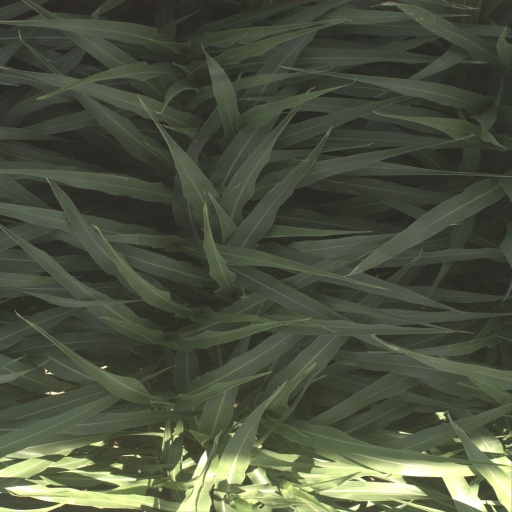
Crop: sorghum